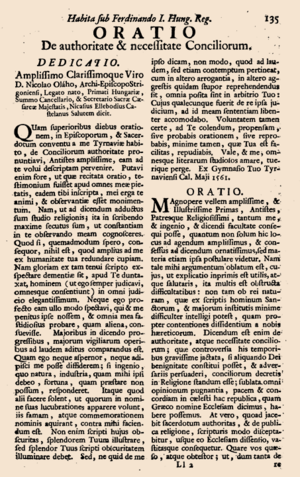
Sacra concilia Ecclesiæ Romano-Catholicæ in regno Hungariæ celebrata ab anno Christi MXVI. usque ad annum MDCCXV. (ad an̄um MDCCXXXIV.). Accedunt regum Hungariæ, &amp
Nicaise Elleboode ou Nicasius Ellebode est un enseignant, médecin, philosophe, philologue, traducteur, conseiller, collectionneur et poète flamand du XVIᵉ siècle, né à Cassel, en 1535, mort à Pozsony, le 4 juin 1577. Les chercheurs contemporains le considèrent comme l'un des plus éminents philologues grecs de son siècle. En effet, dans les dernières années, de nombreuses contributions élogieuses ont été écrites dans la littérature professionnelle internationale et hongroise. Il est notamment particulièrement remarquable dans l'émendation, l'explication et la traduction latine de divers textes dont ceux d'Aristote et d'Aristophane. Il a également parcouru l’Europe. À ce titre, il a relié les extrémités des possessions de la maison de Habsbourg. En plus d'Erasmus et de Justus Lipsius, il est important de mentionner Ellebaudt en tant que figure importante des relations entre les Pays-Bas espagnols et la Hongrie à l'heure de l’humanisme. Bien que ces trois personnages ont joué un rôle important dans la vie spirituelle du bassin des Carpates, seul Ellebaudt vivait et travaillait géographiquement en Hongrie.